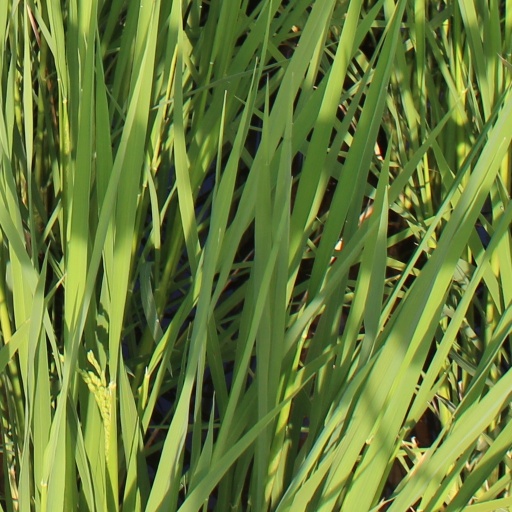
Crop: rice